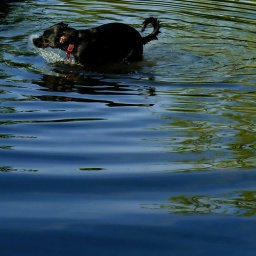
black in blue